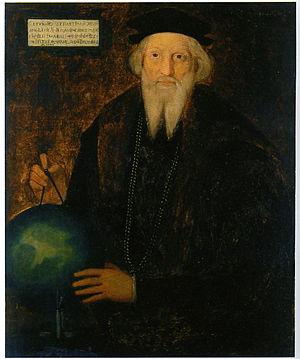
Sébastien Cabot
Au Mexique, découverte du procédé de l'amalgame pour l'extraction de l'argent.